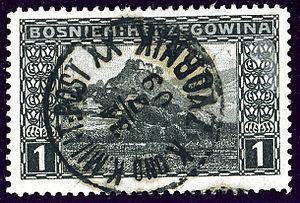
Zvornik est une ville et une municipalité de Bosnie-Herzégovine située dans la République serbe de Bosnie. Selon les premiers résultats du recensement bosnien de 2013, la ville intra muros compte 12 674 habitants et la municipalité 63 686.